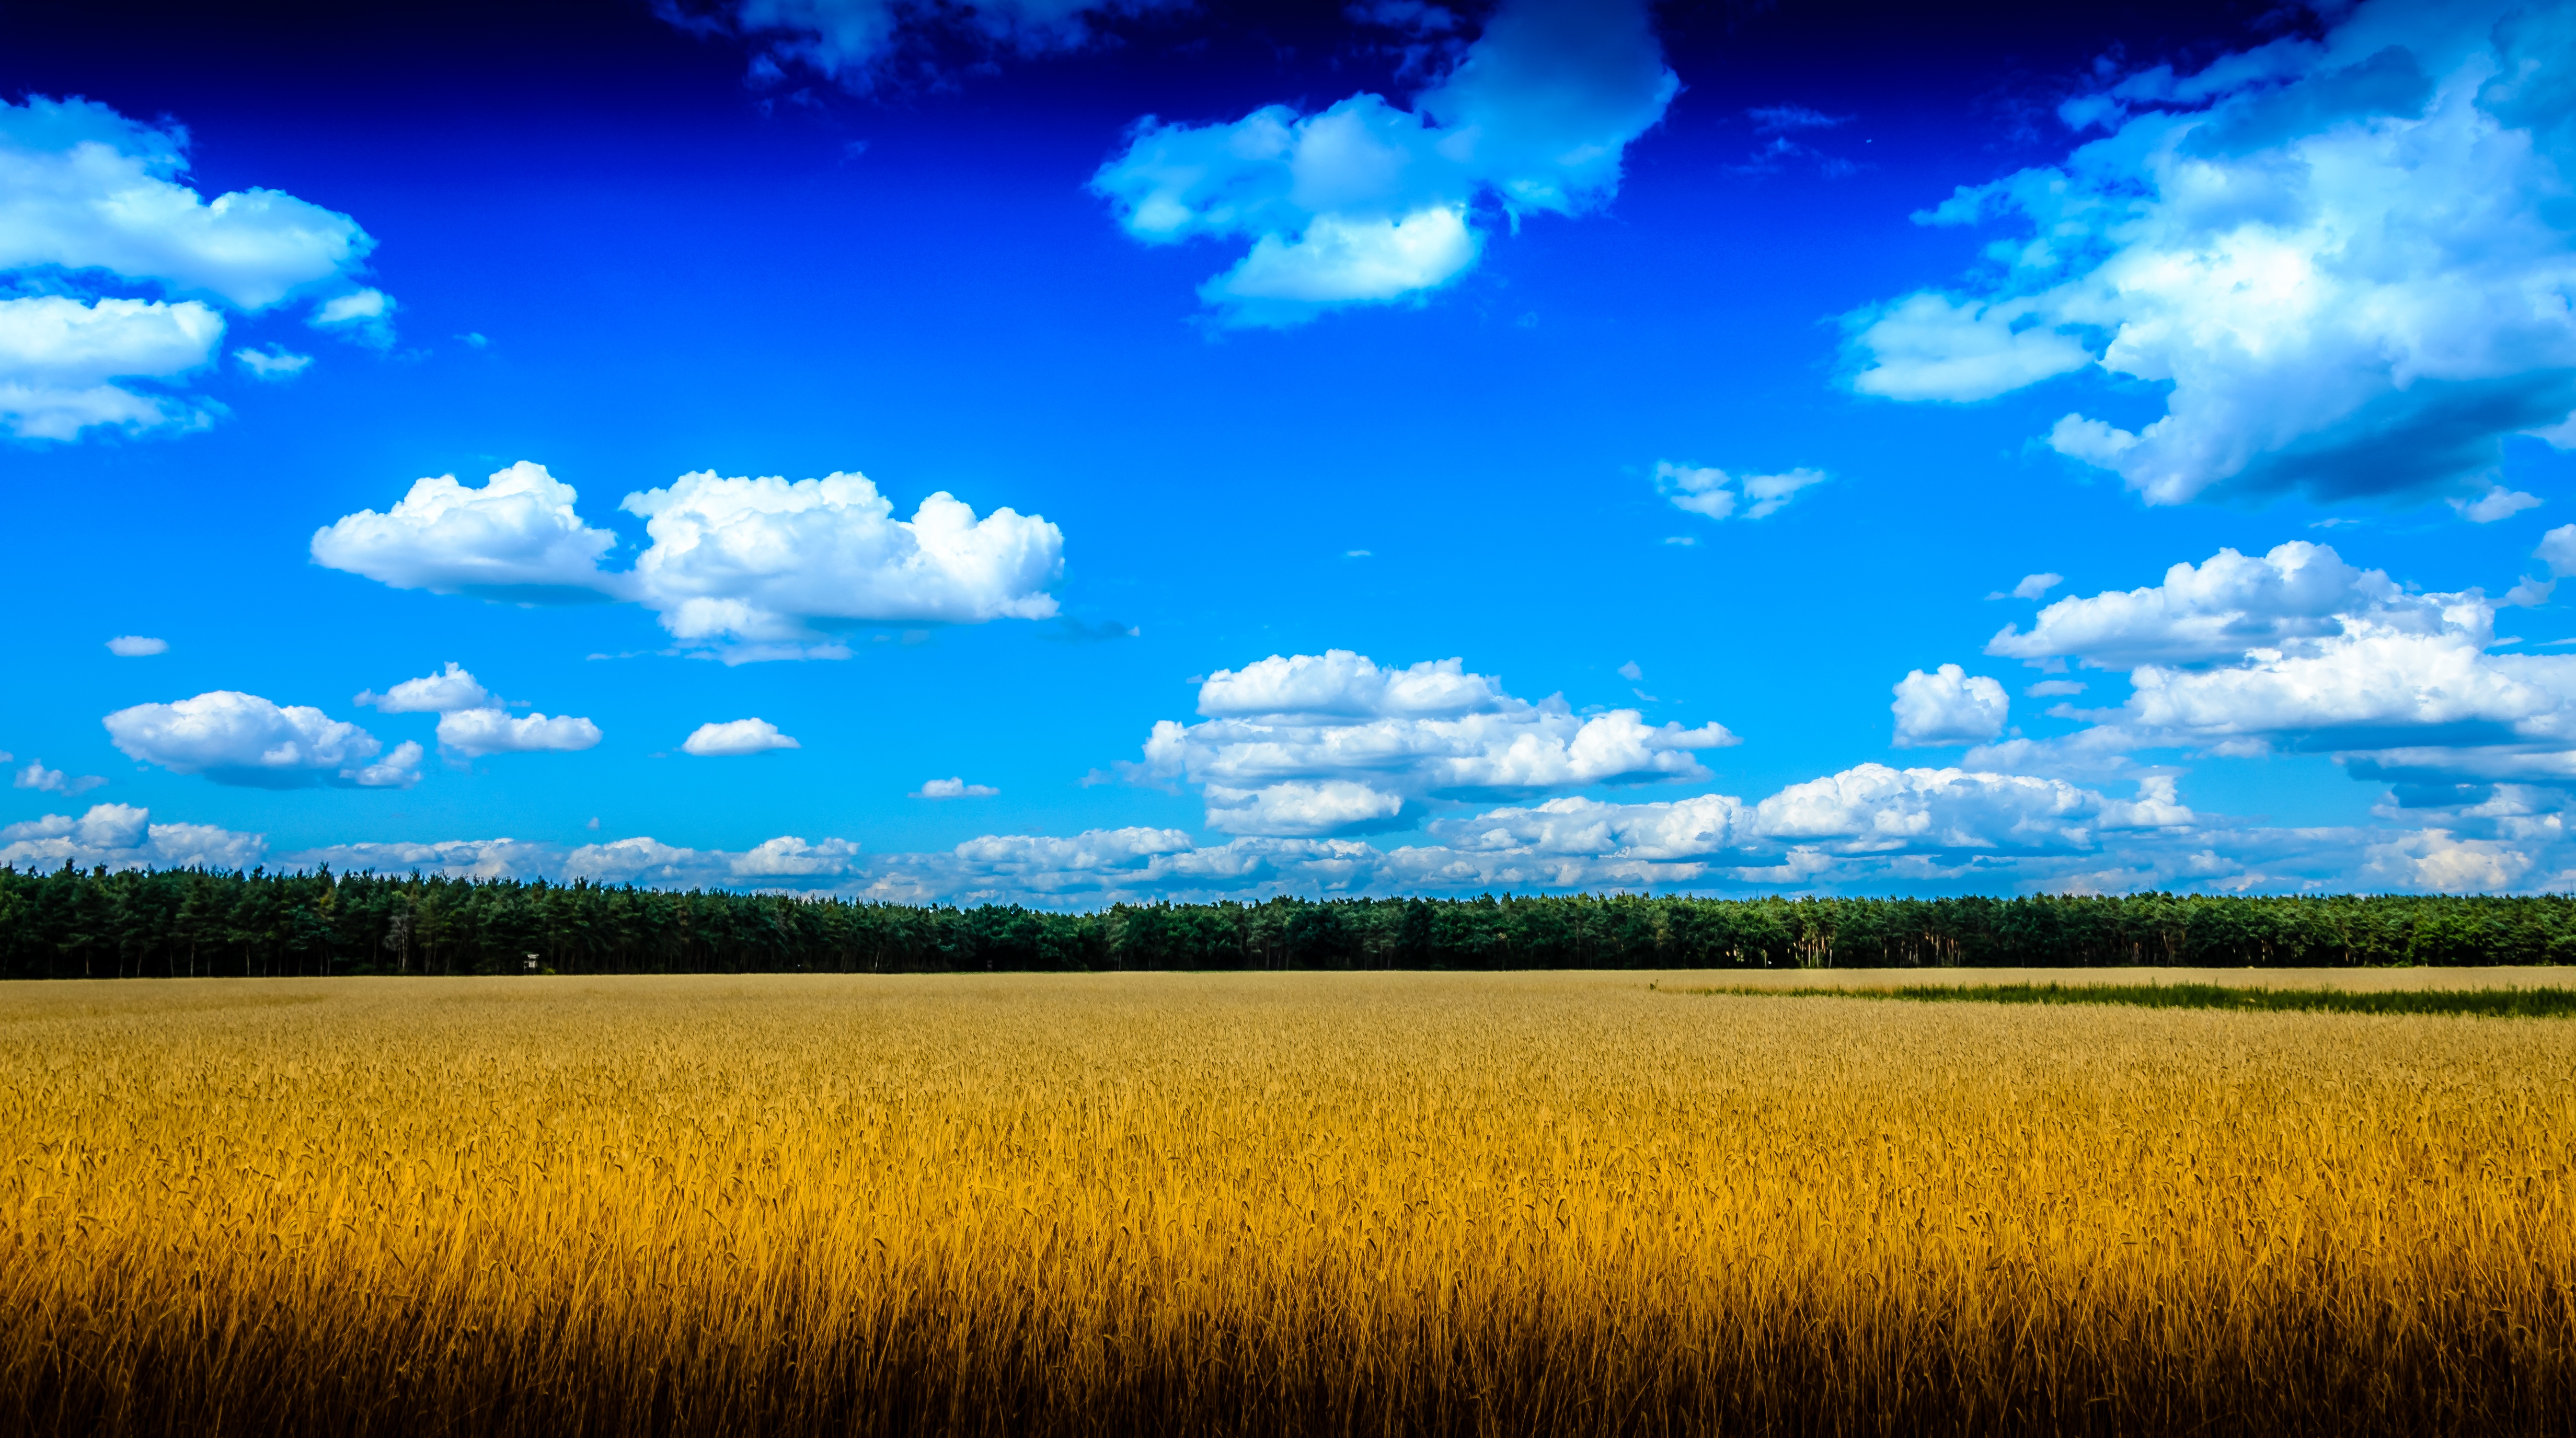
landscape, nature, grass, horizon, cloud, plant, sky, field, meadow, prairie, sunlight, view, food, produce, crop, agriculture, plain, rapeseed, clouds, grassland, ecosystem, brassica, rural area, hdr image, flowering plant, grass family, computer wallpaper, land plant